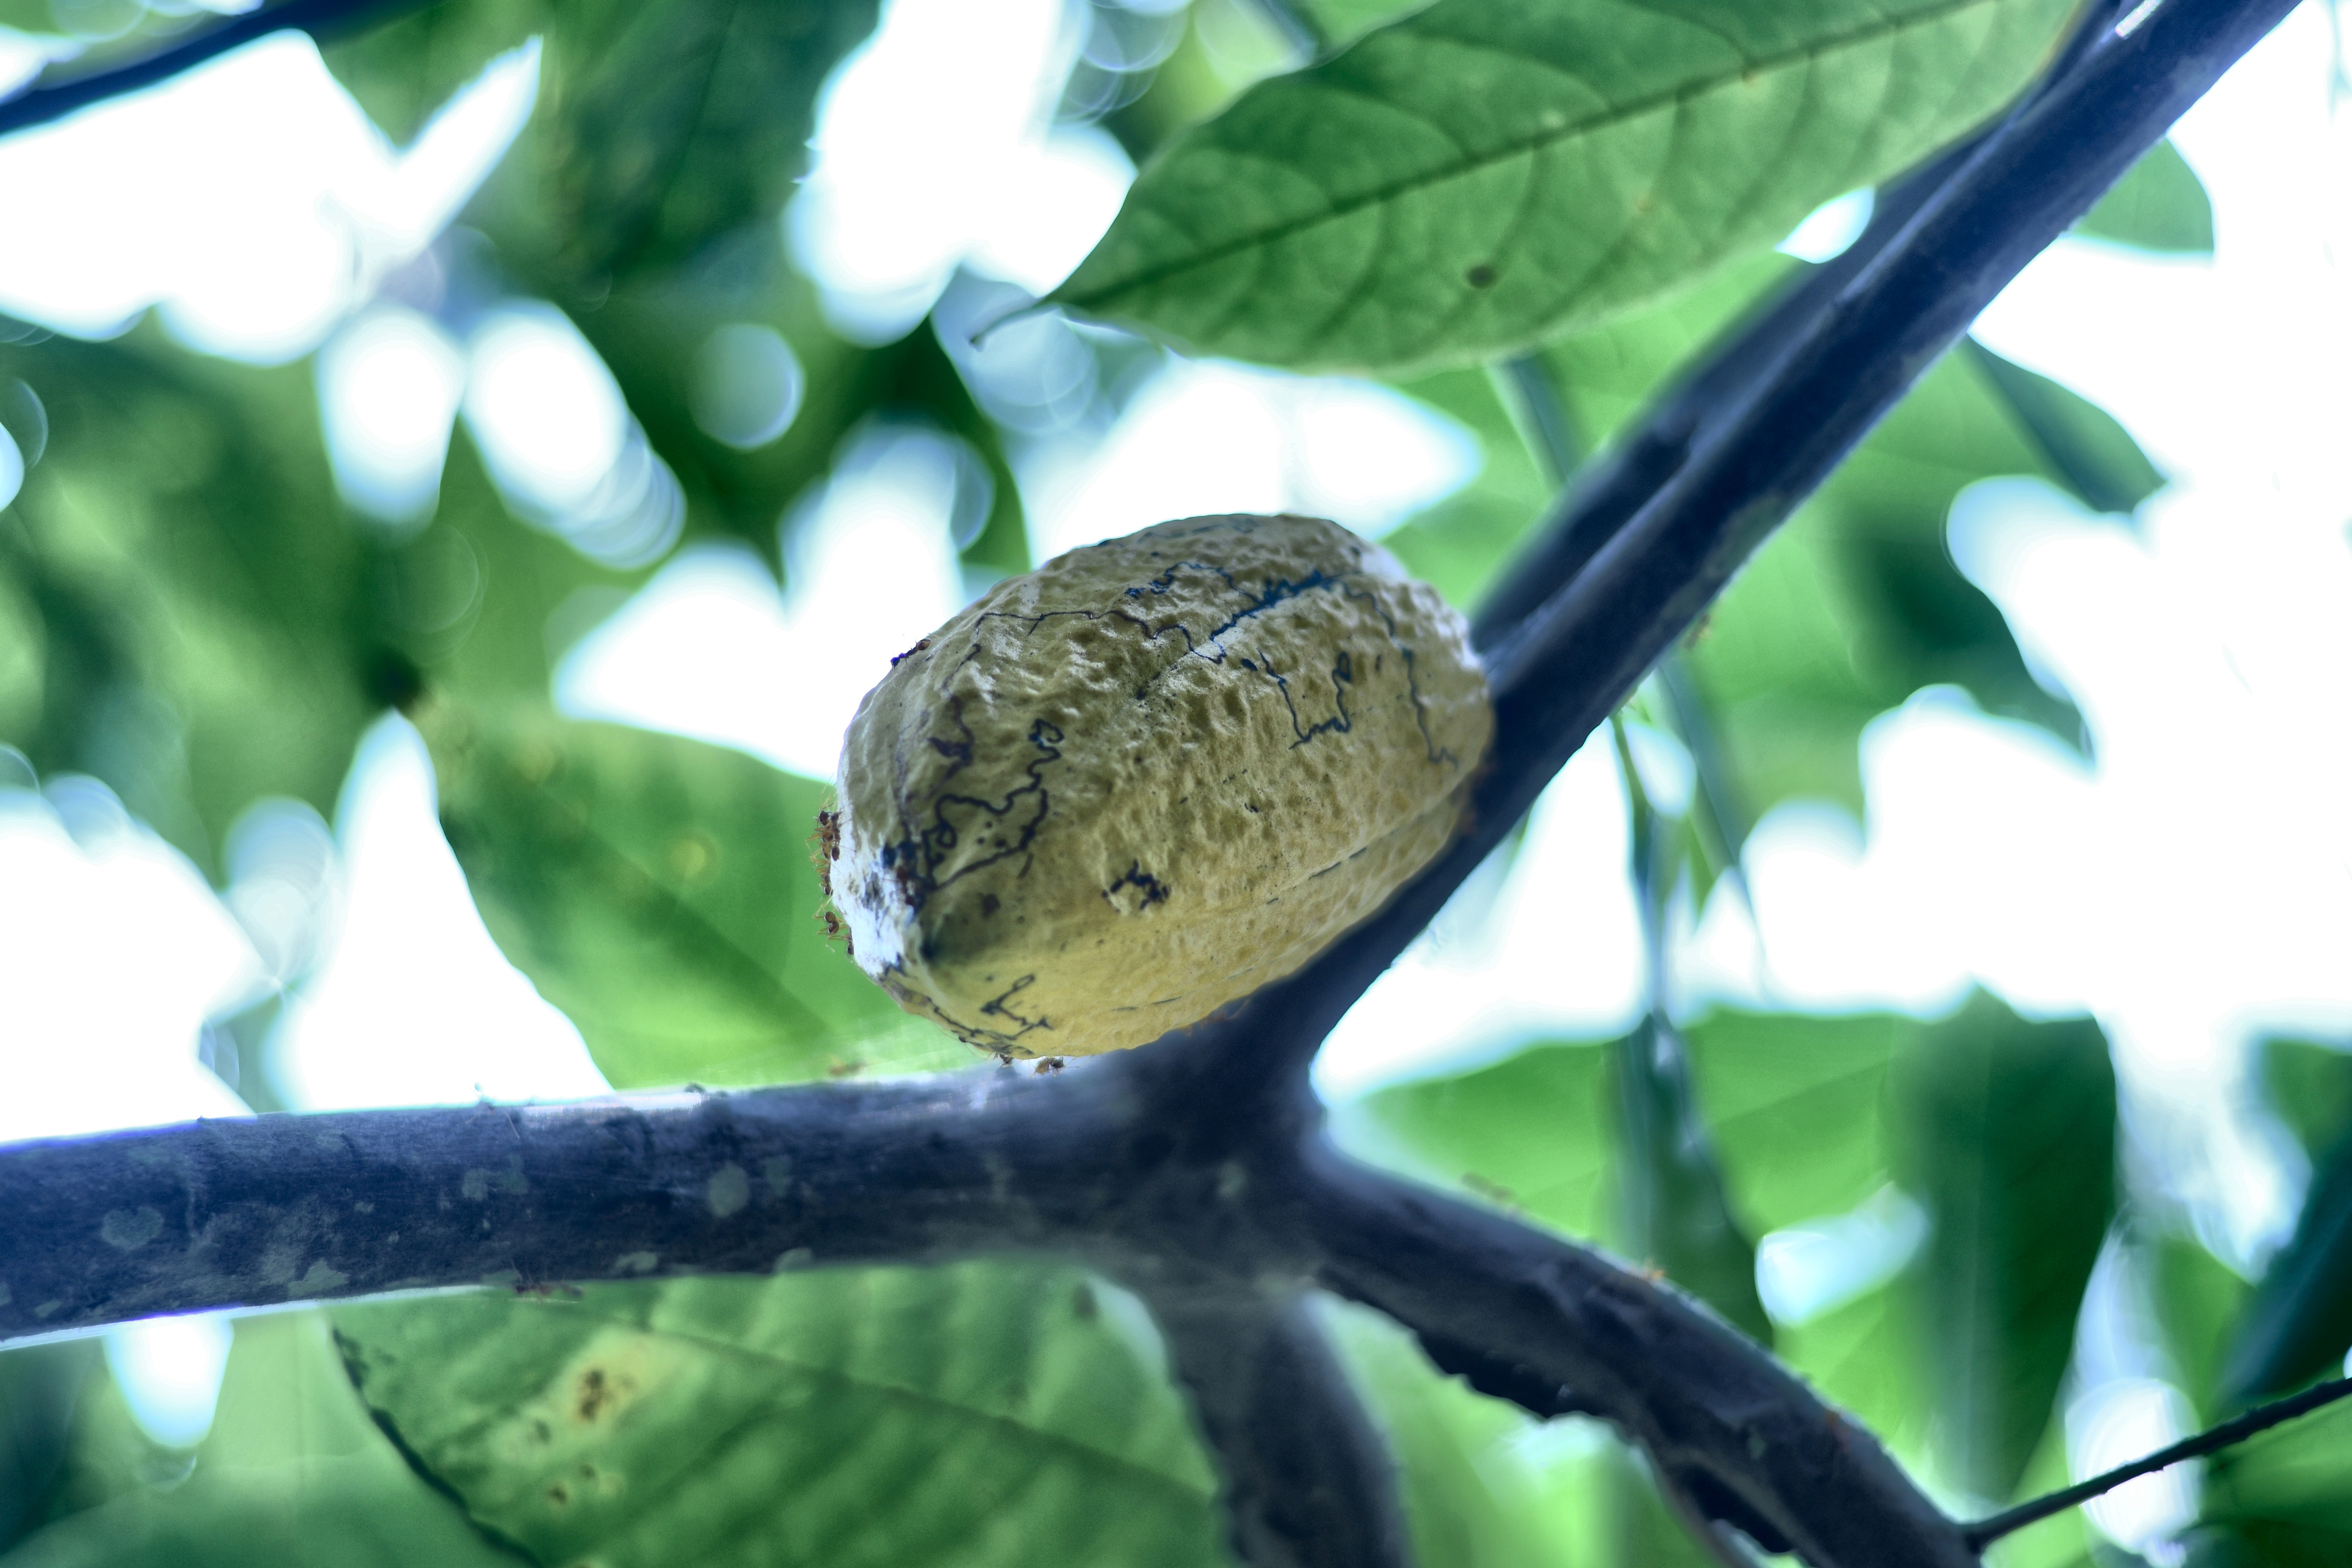
Maturity: mature
Variety: Guiana